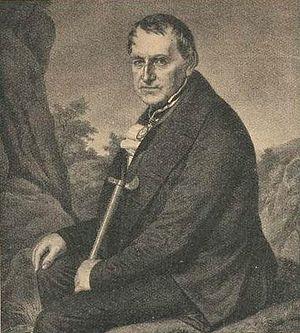
Le baron Christian Léopold von Buch est un géologue allemand. Il apporte des contributions importantes à la géologie de la première moitié du XIXᵉ siècle.